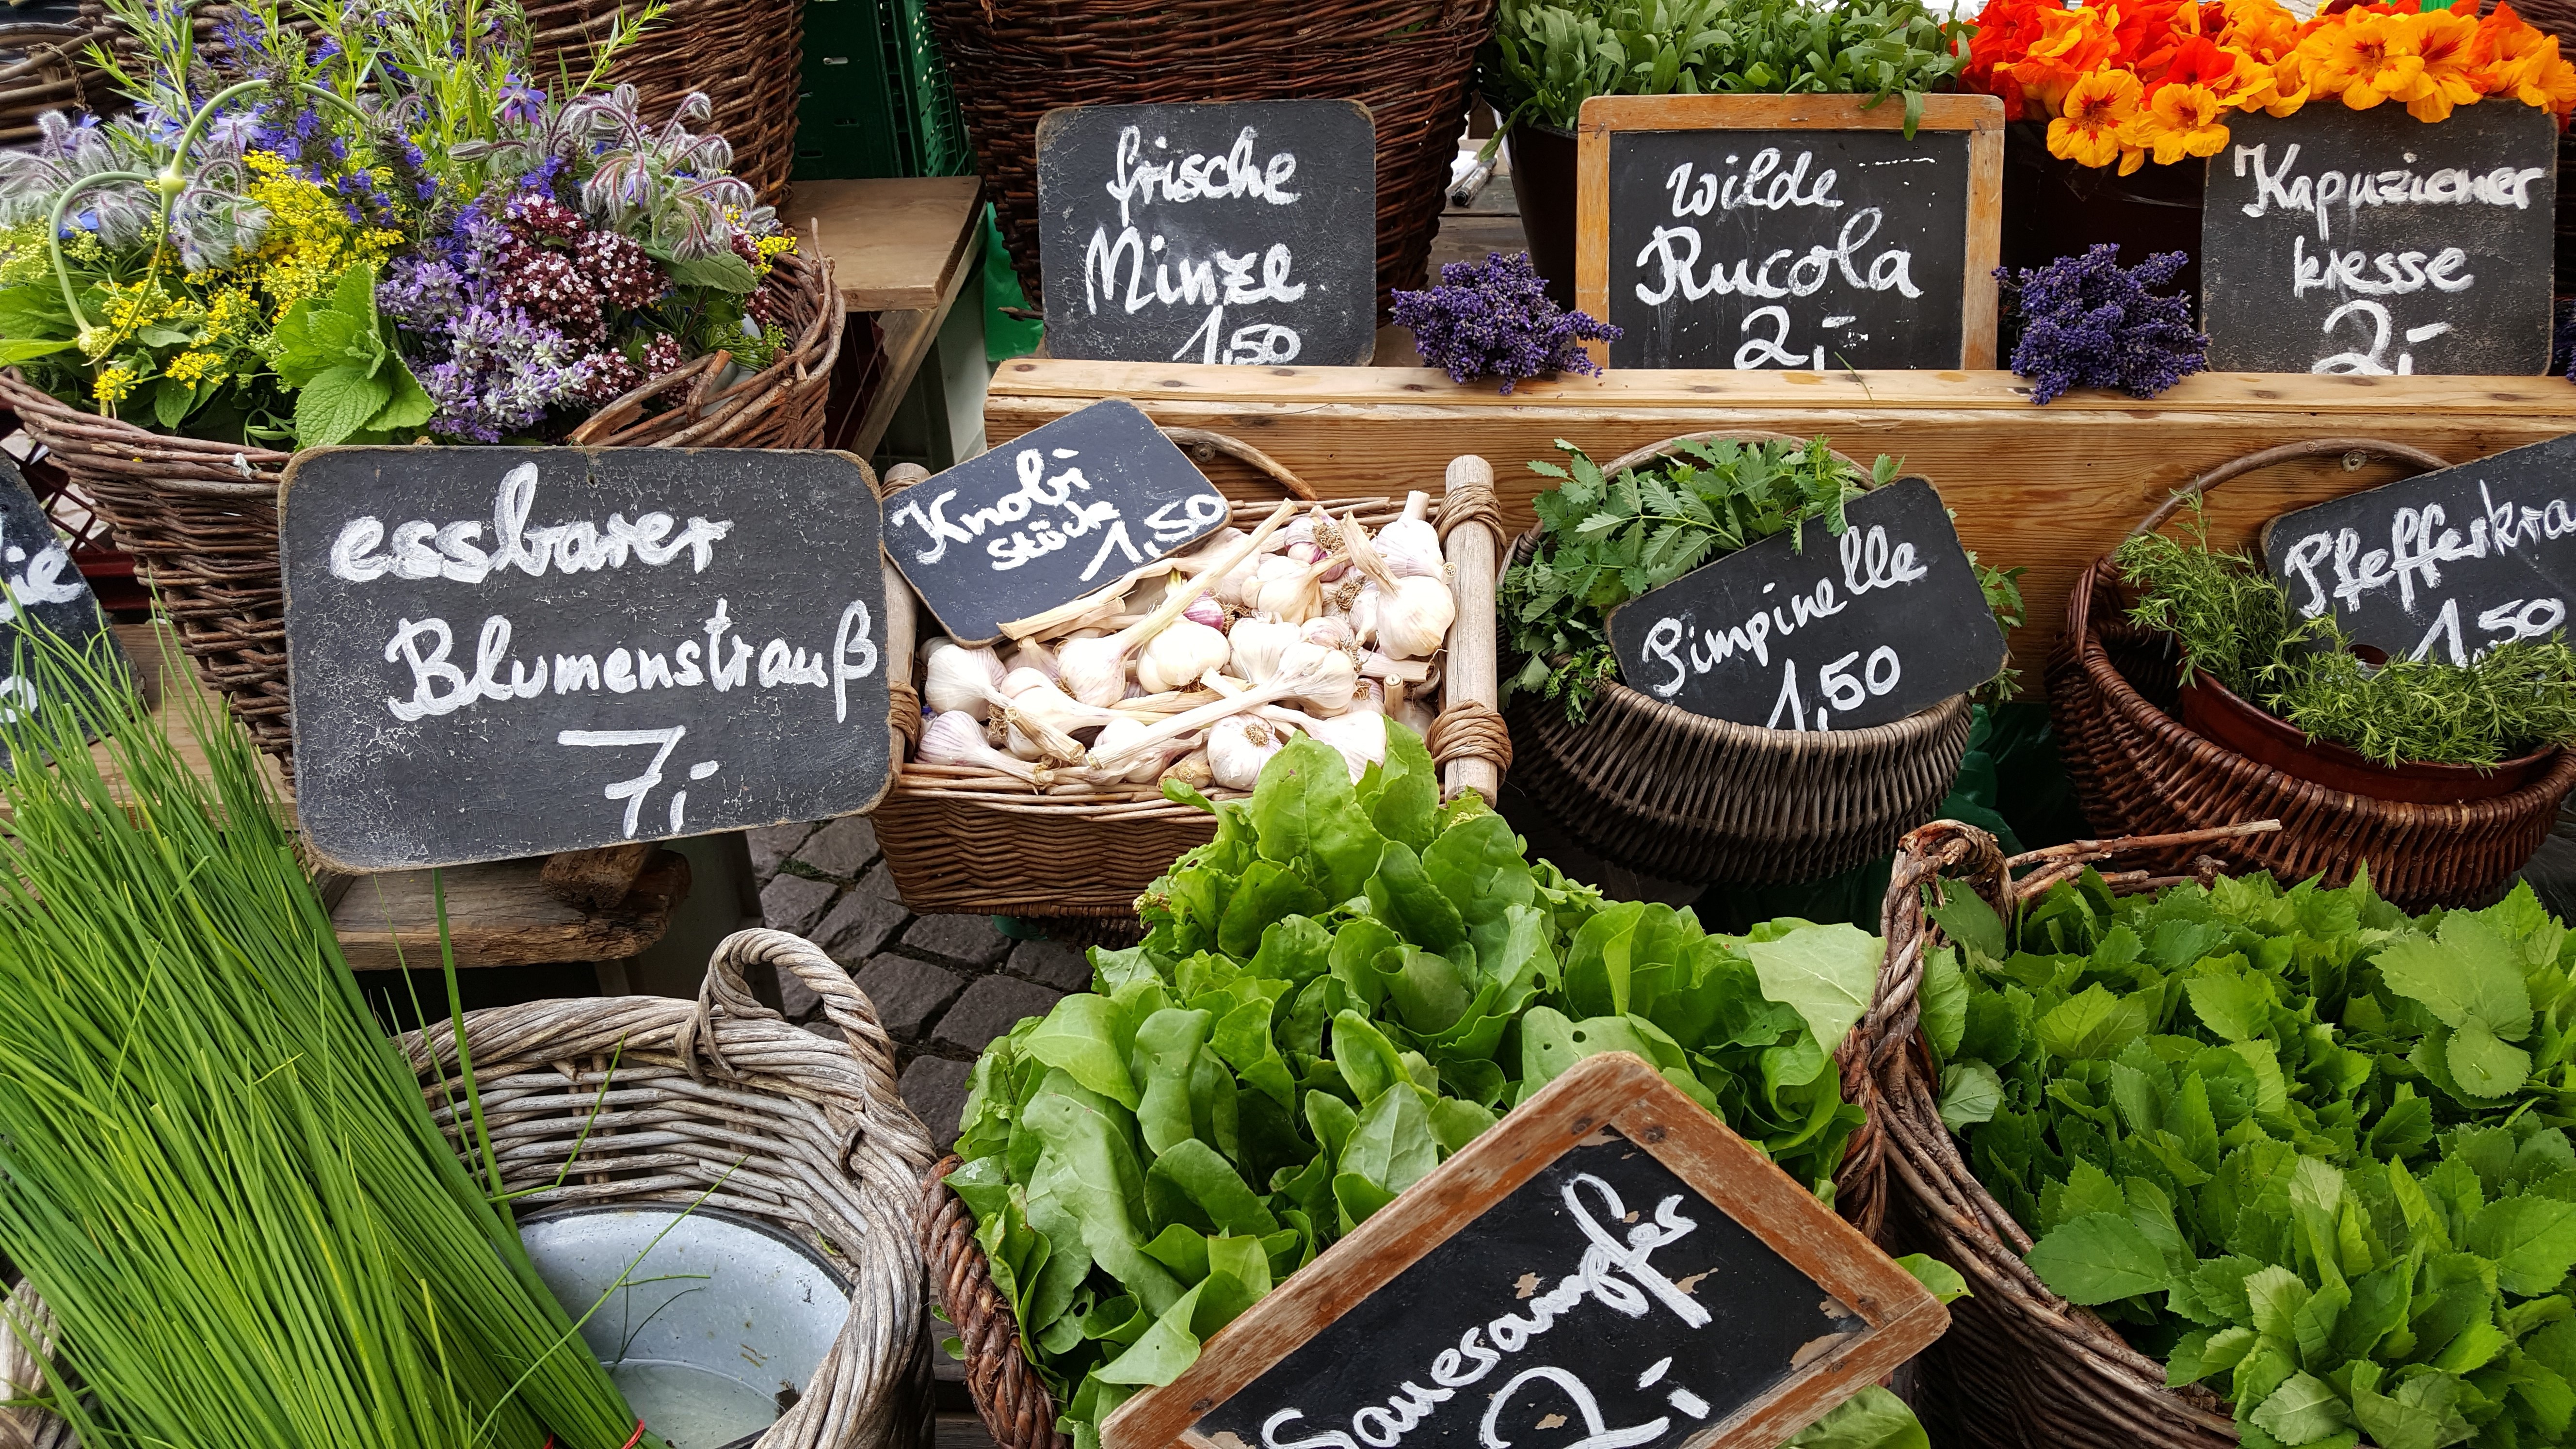
farm, city, food, vendor, produce, romantic, market, agriculture, healthy, public space, market stall, stand, vegetables, of course, farmers local market, local food, human settlement